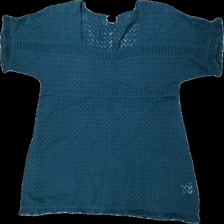
View: front
Type: Top
Category: Ladies
Brand: Lindex
Colors: Green
Material: 63% Acryl 37% Cotton
Cut: Regular
Size: L
Season: All
Price range: 50-100
Recommended usage: Reuse
Description: knitted top